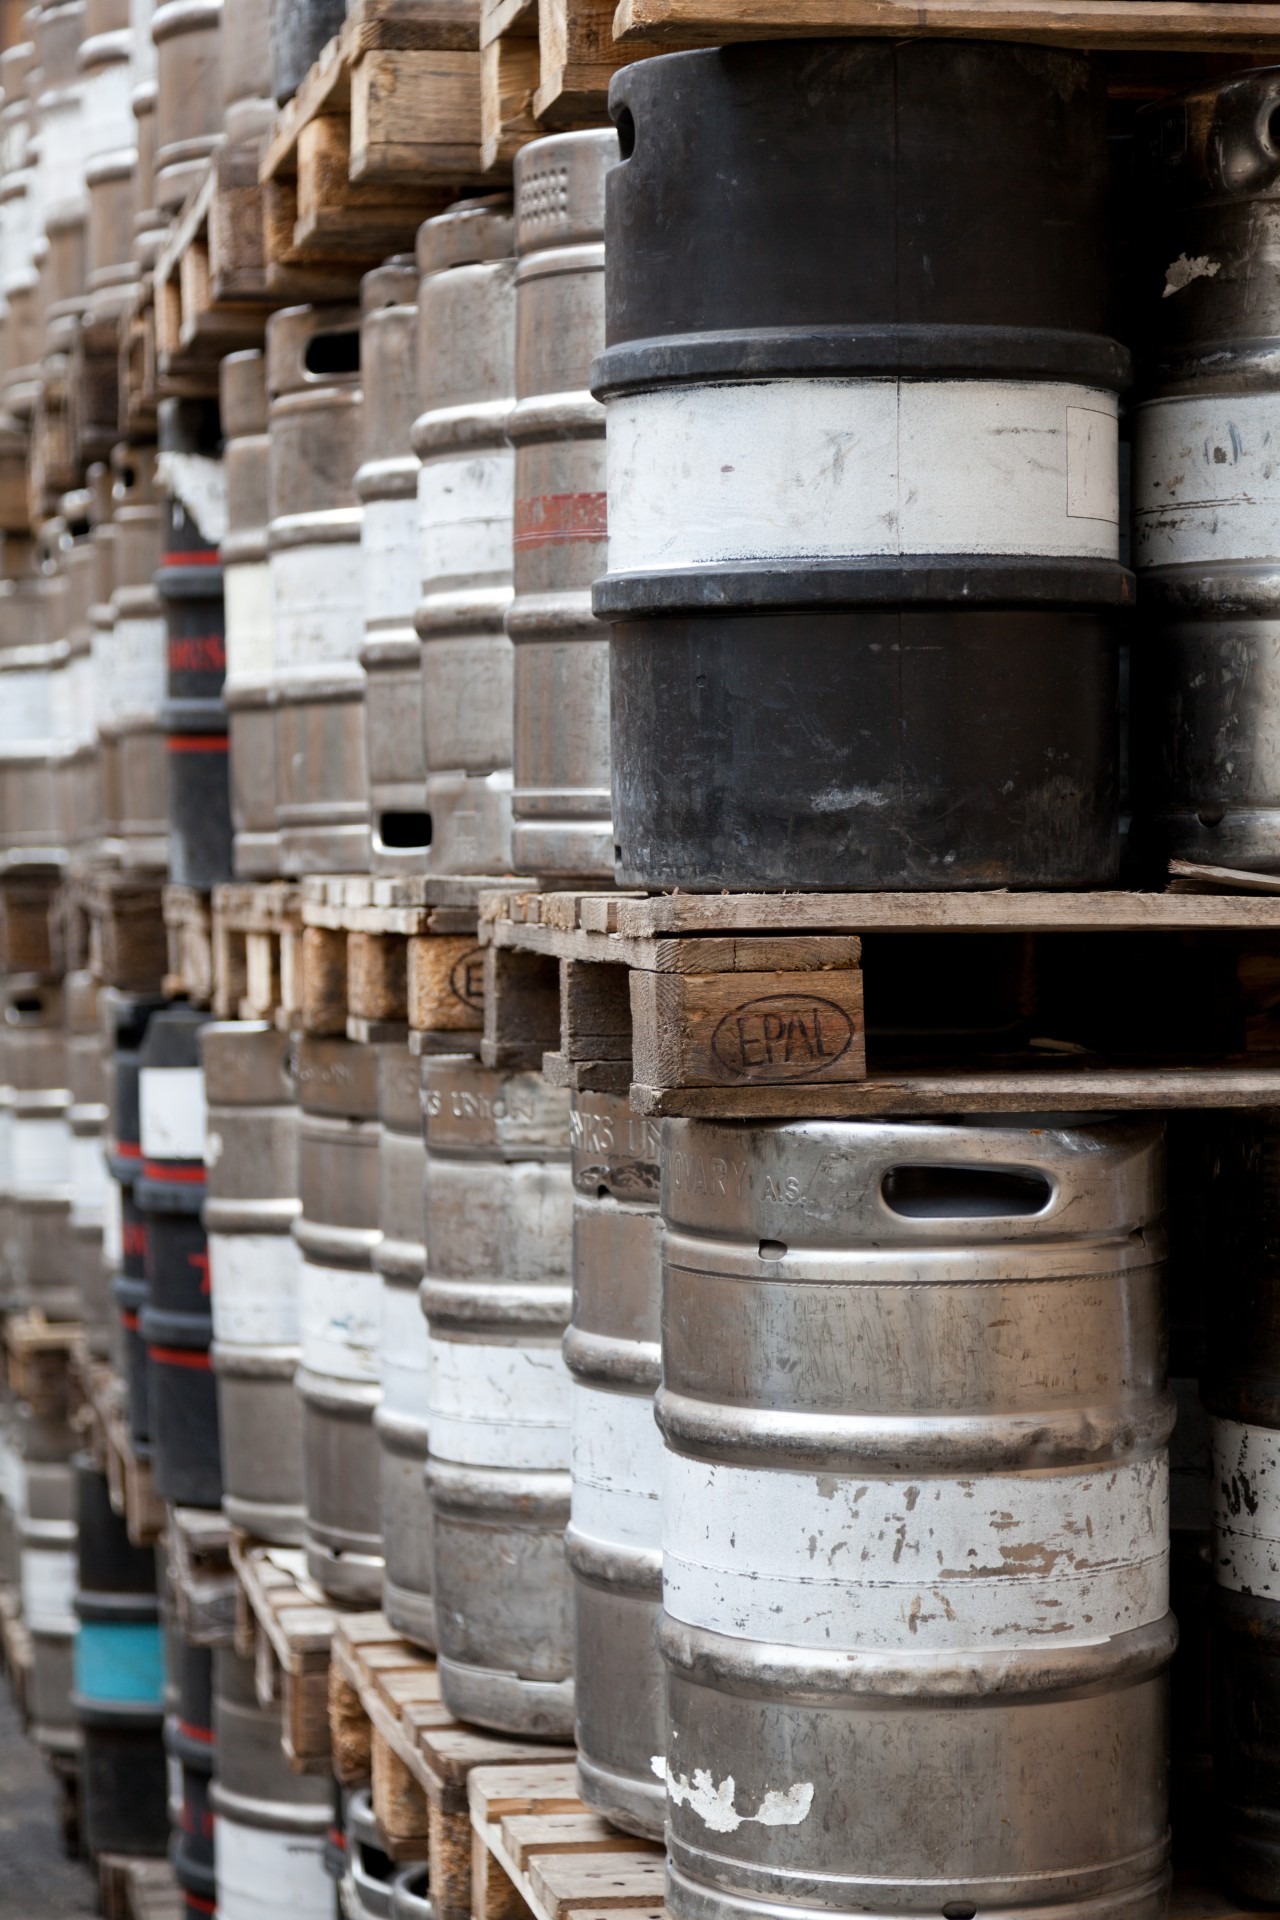
wood, row, steel, metal, factory, beverage, drink, industry, stack, material, barrel, beer, alcohol, storage, lager, art, container, can, barrels, many, aluminum, brewery, ale, keg, man made object